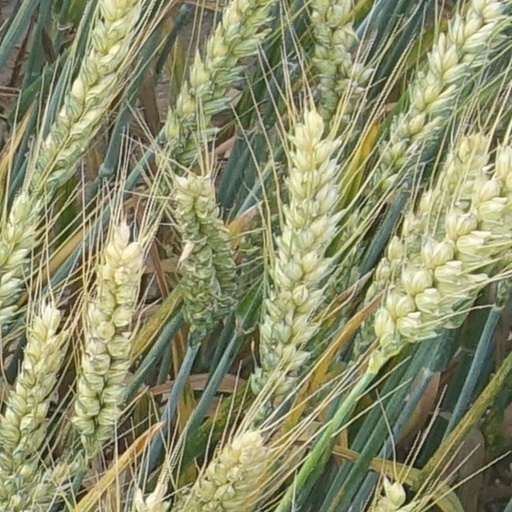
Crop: wheat